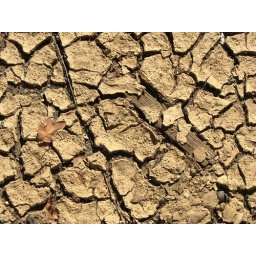
The dry bed of the reservoir in the back garden of Nana's holiday home in Barrydale in the Klein Karoo of South Africa